Describe the emotion expressed in this image:  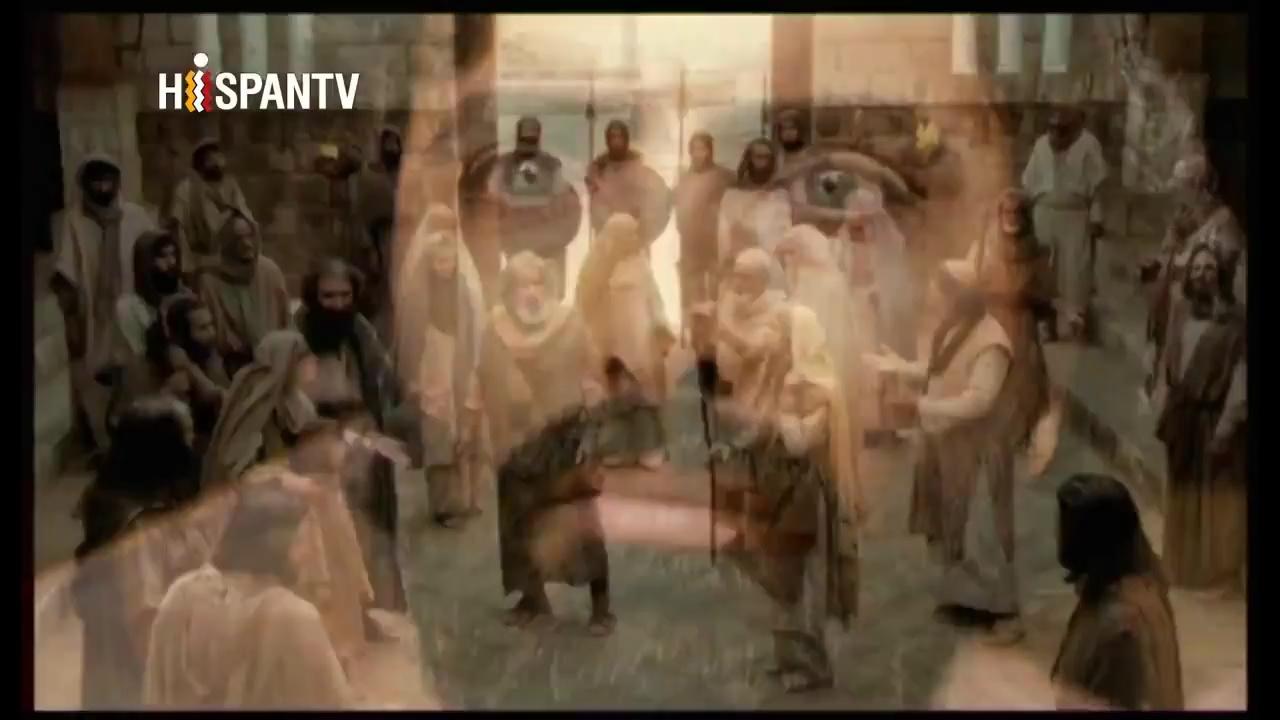
This person displays Fear, valence and arousal with high intensity.